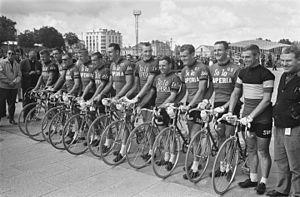
Solo-Superia est une équipe cycliste professionnelle belge. Créée en 1961 sous le nom de Solo-Van Steenbergen, elle devient Solo-Terrot en 1963, puis Solo-Superia en 1964. Elle disparaît à l'issue de la saison 1966.